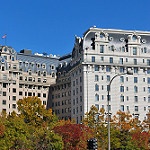
Scene: Outdoor